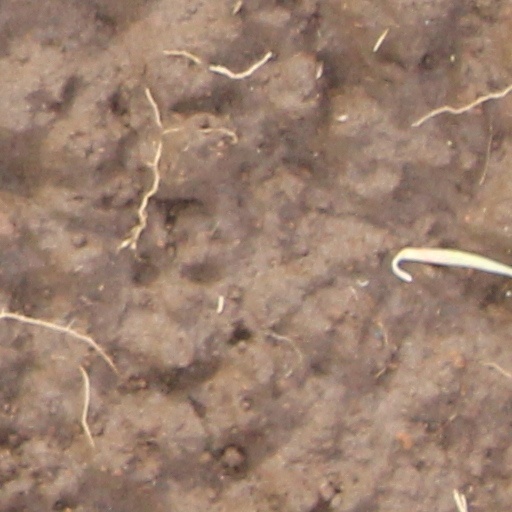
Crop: wheat